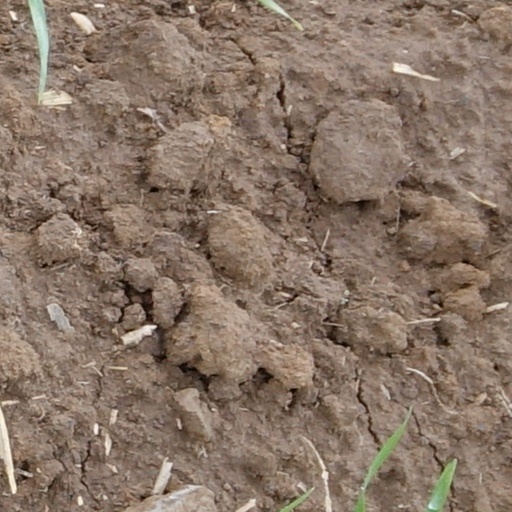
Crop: wheat